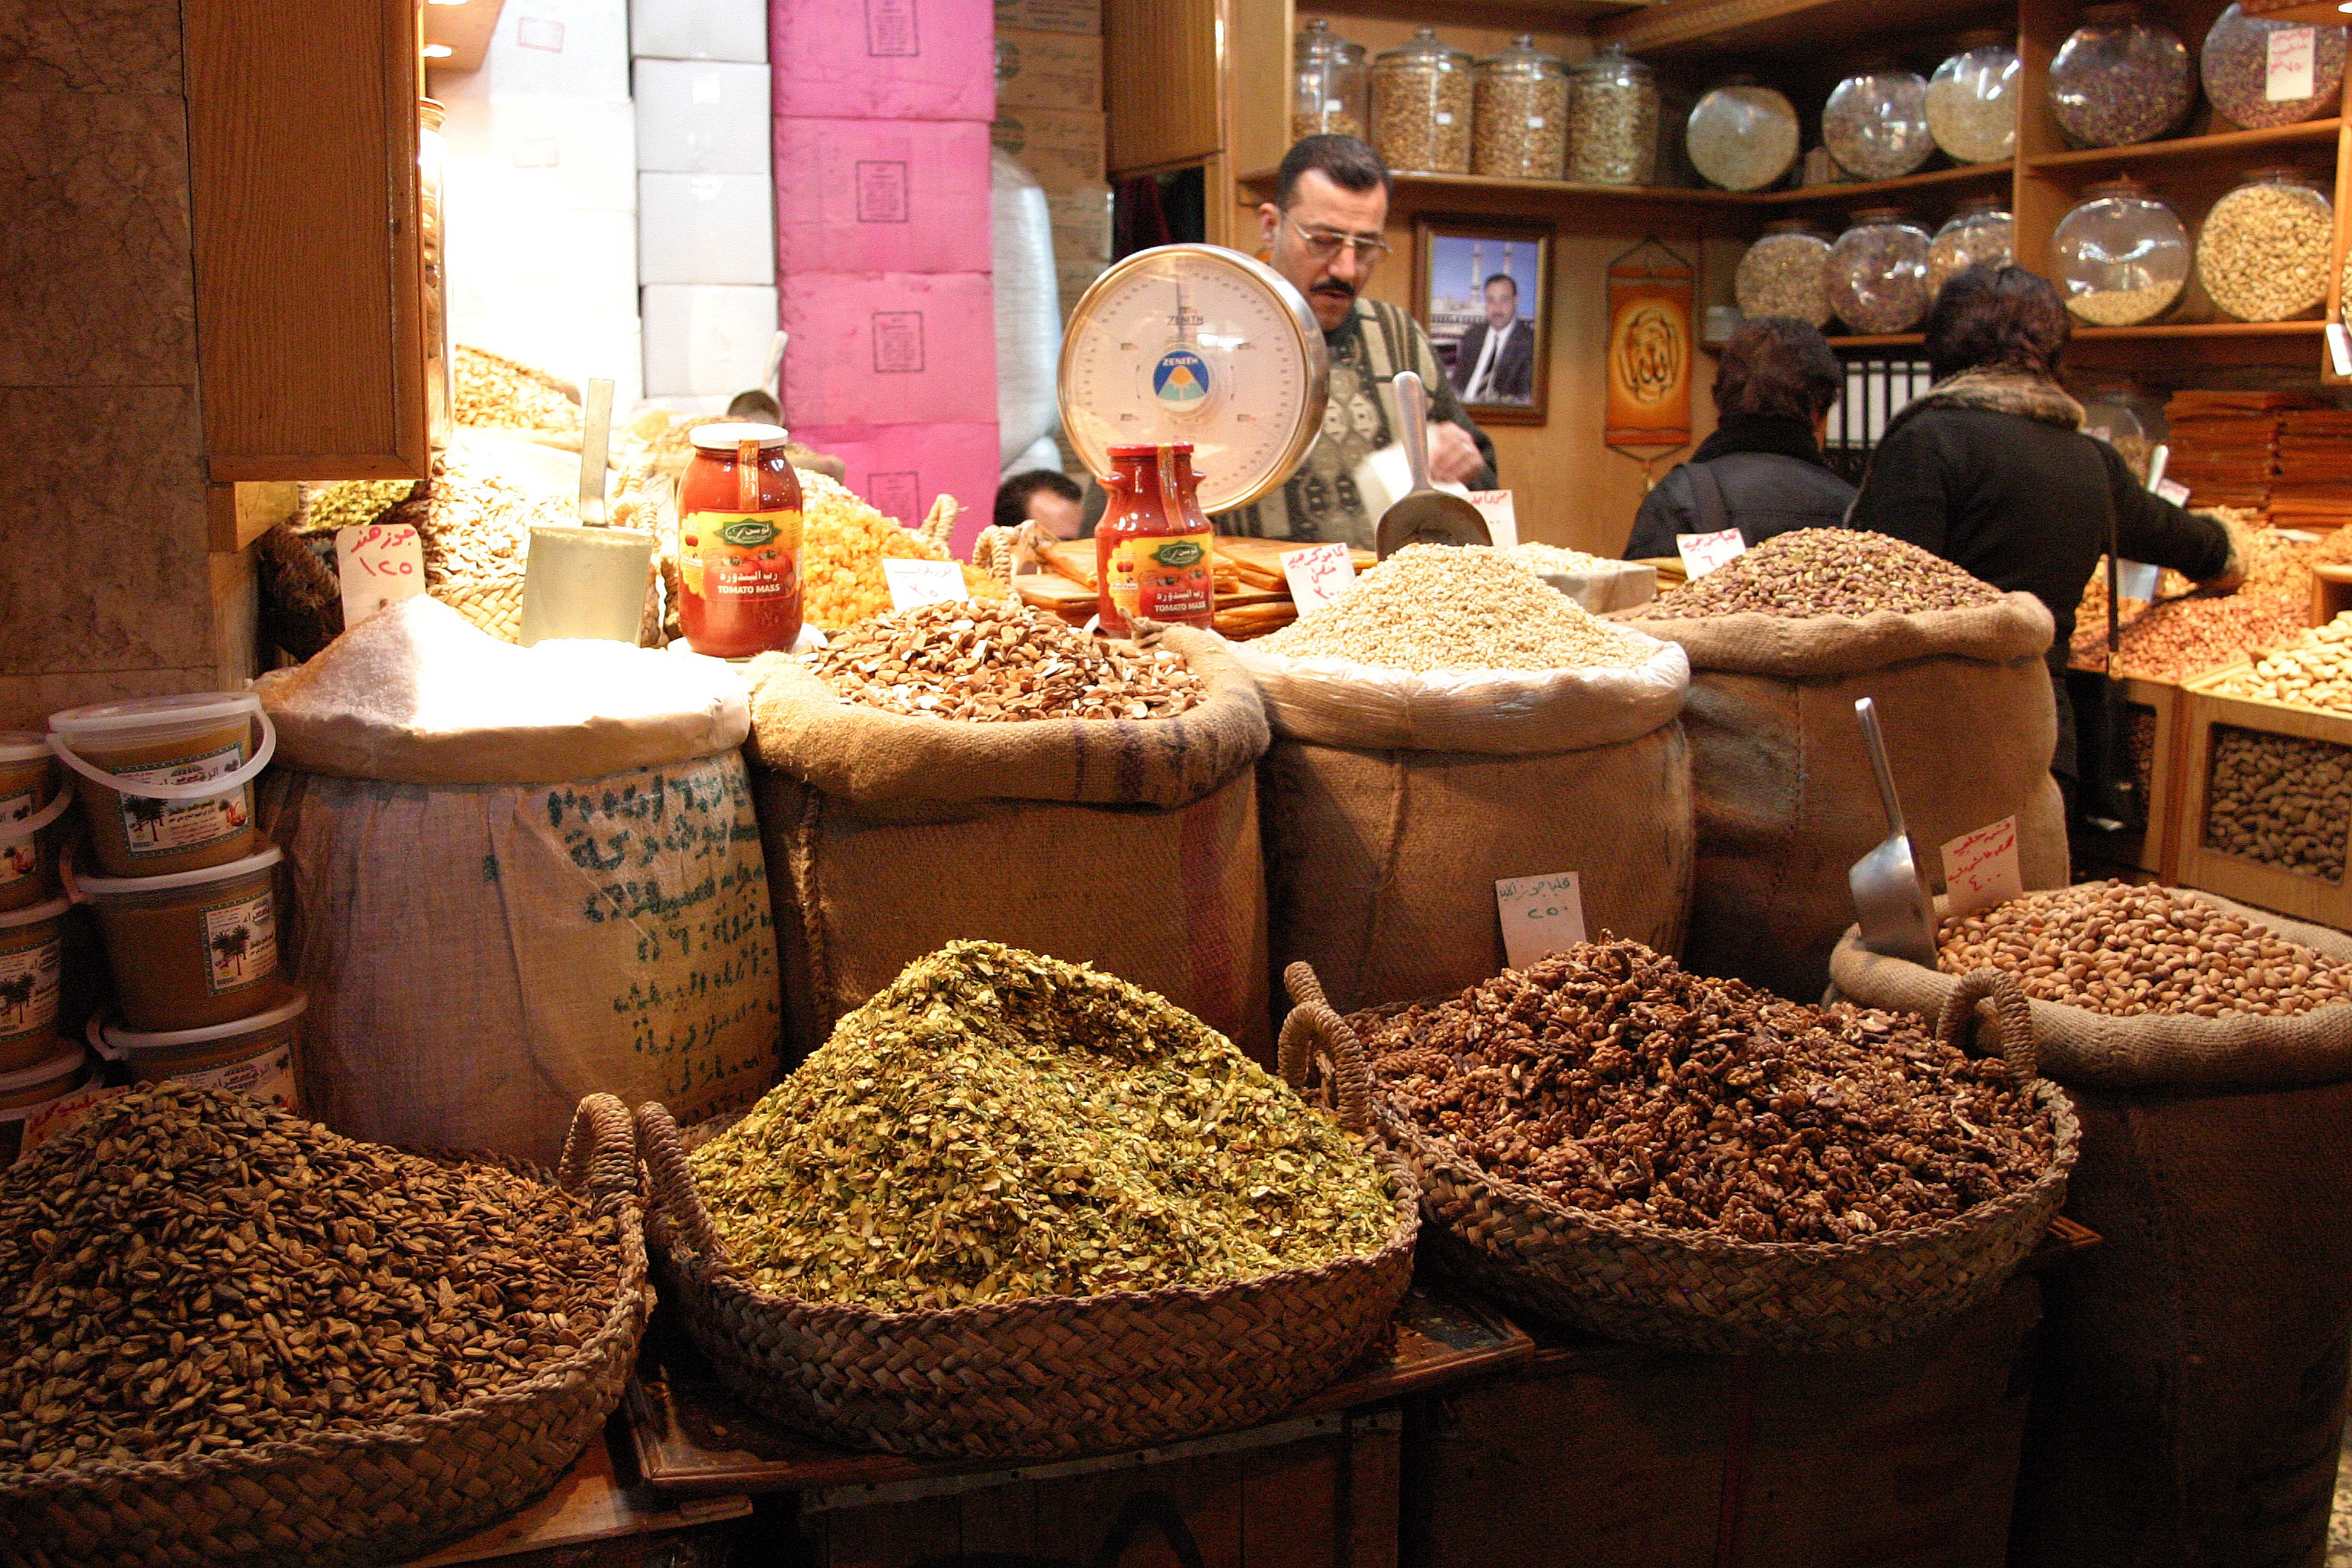
city, food, bazaar, market, baking, public space, spices, seller, bazar, syria, souk, aleppo, human settlement